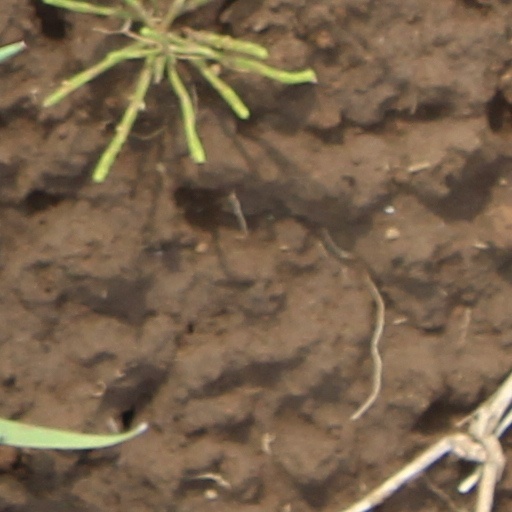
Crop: wheat